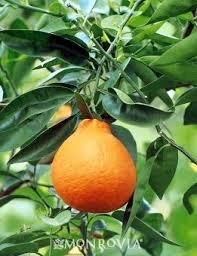
Label: mandarine